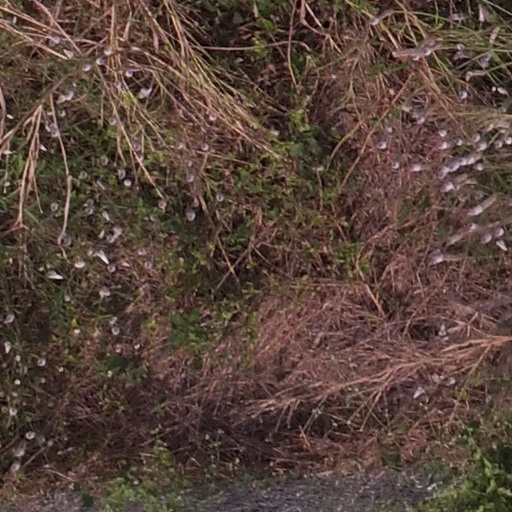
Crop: maize; corn